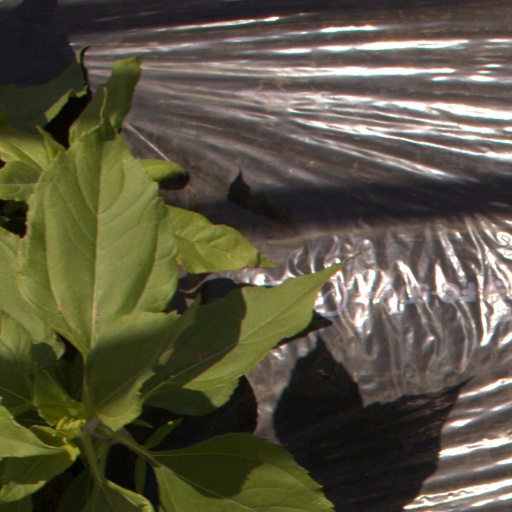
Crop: Jerusalem artichoke